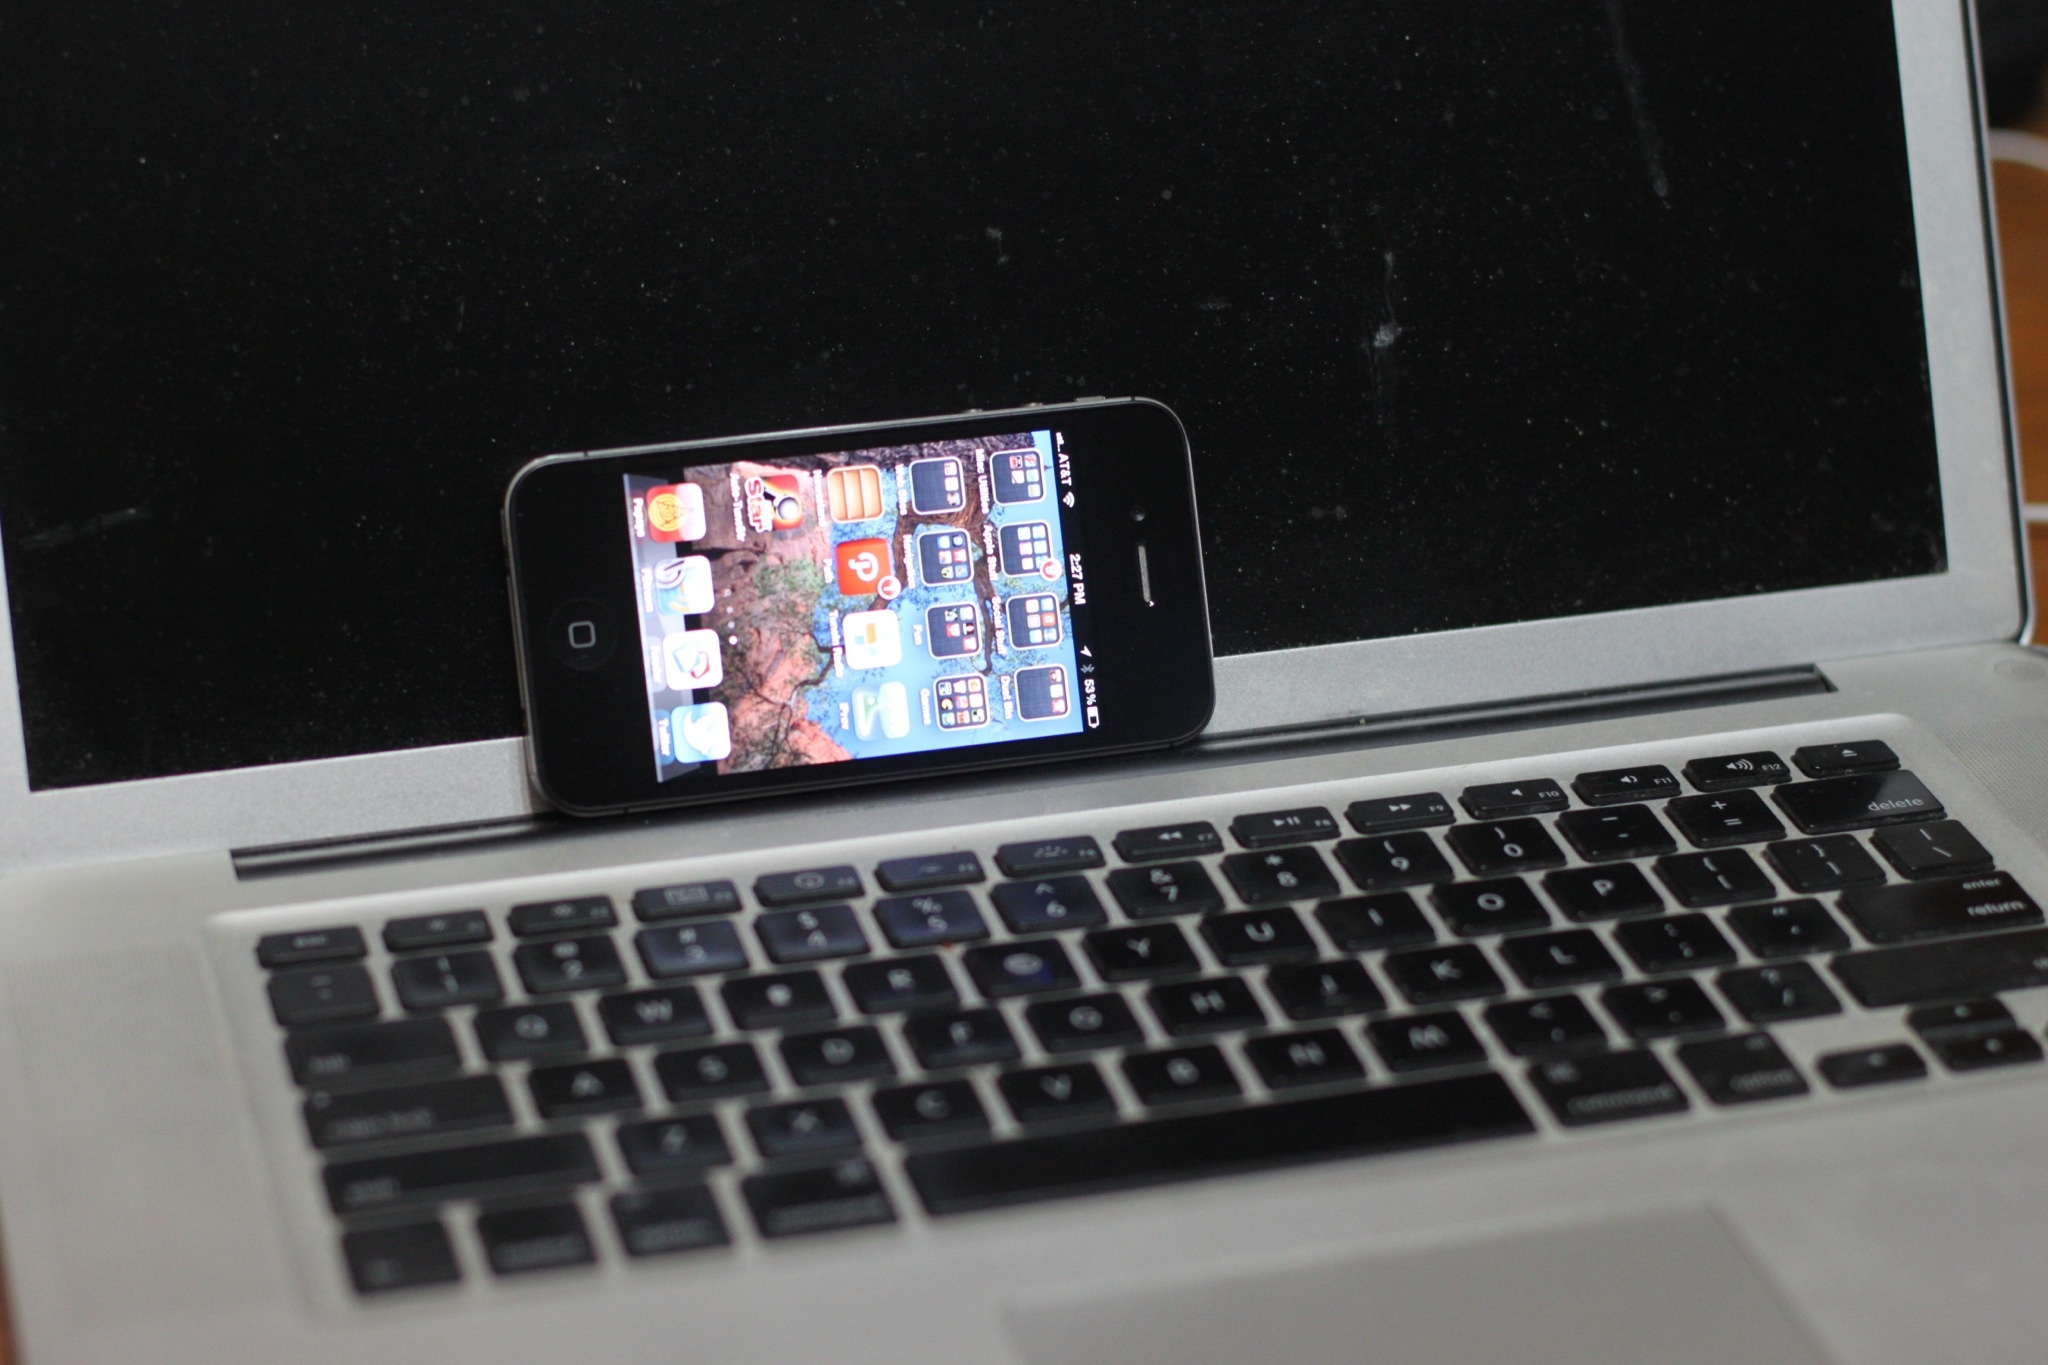
laptop, technology, gadget, multimedia, computer keyboard, personal computer, electronic device, computer hardware, musical keyboard, personal computer hardware